Jeremiah 37

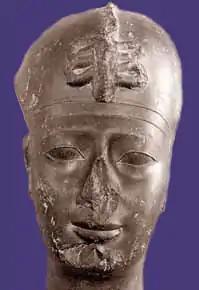
The head of "Apries" or "Pharaoh-Hophra", Louvre

The meaning of the Hebrew in this verse is uncertain: the nineteenth-century biblical commentator Alexander Maclaren suggests that Jeremiah went with a group of Benjaminites, reading "in the midst of the people" with "to go into the land of Benjamin". He argues then that "the others seem to have been let pass, and only Jeremiah detained".